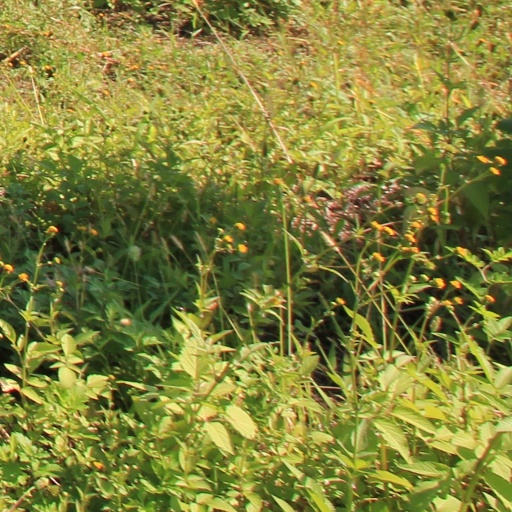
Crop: grape